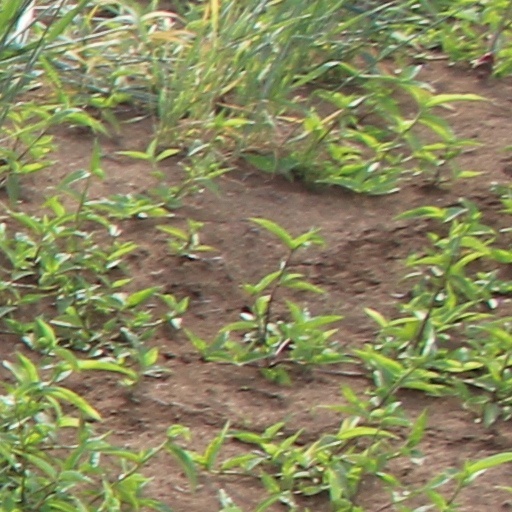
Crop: wheat